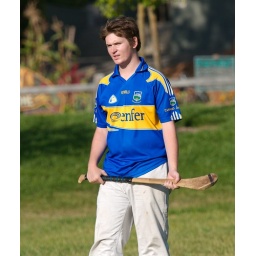
Student in blue and yellow shirt practicing hurling - standing